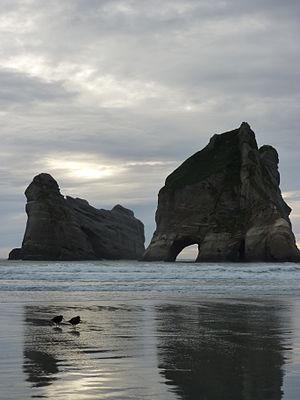
Construction rocheuse au Cap Farewell en Nouvelle-Zélande
Le cap Farewell est un cap situé en Nouvelle-Zélande à l’extrême nord de l'île du Sud. Il a été découvert par Abel Tasman et nommé par le capitaine britannique James Cook en 1770. C'est la dernière terre vue par son équipage lors de son départ.